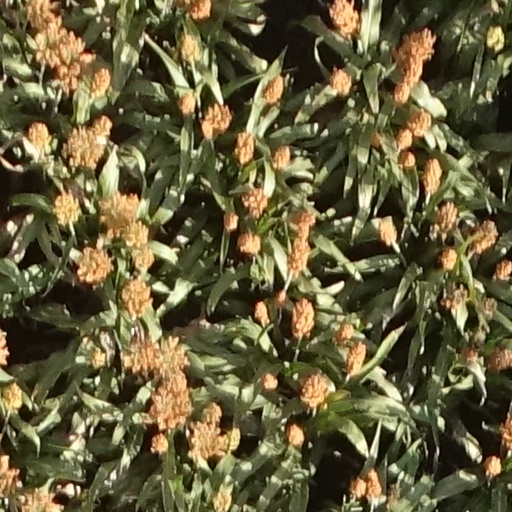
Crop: sorghum